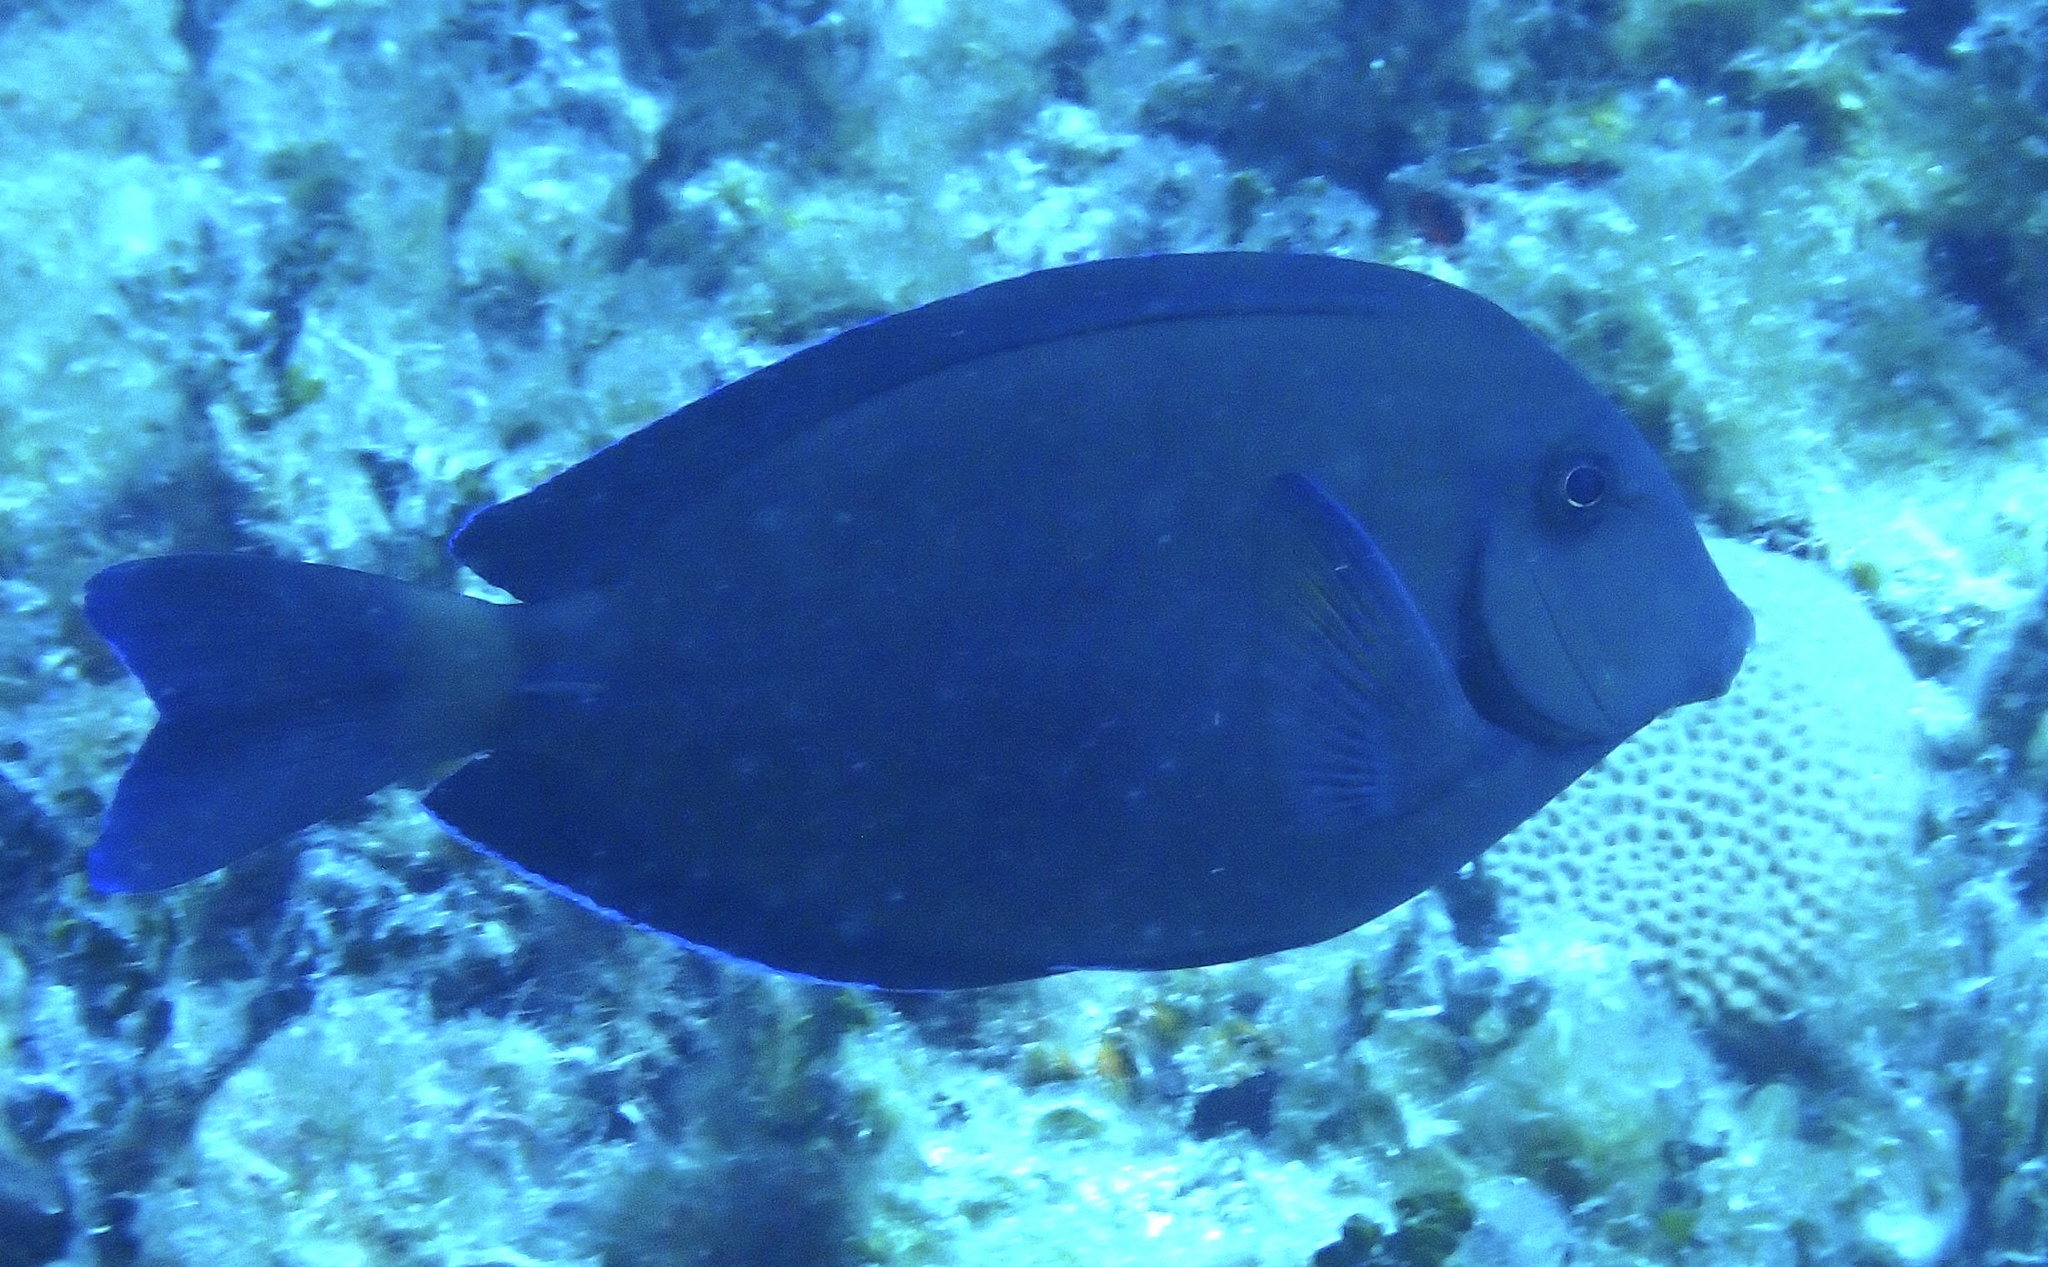
Acanthurus coeruleus (Atlantic Blue Tang)